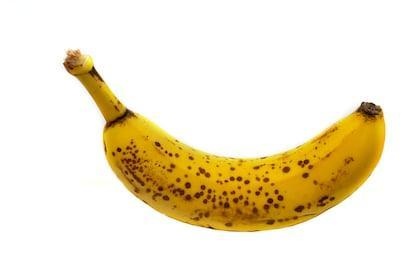
Label: banana